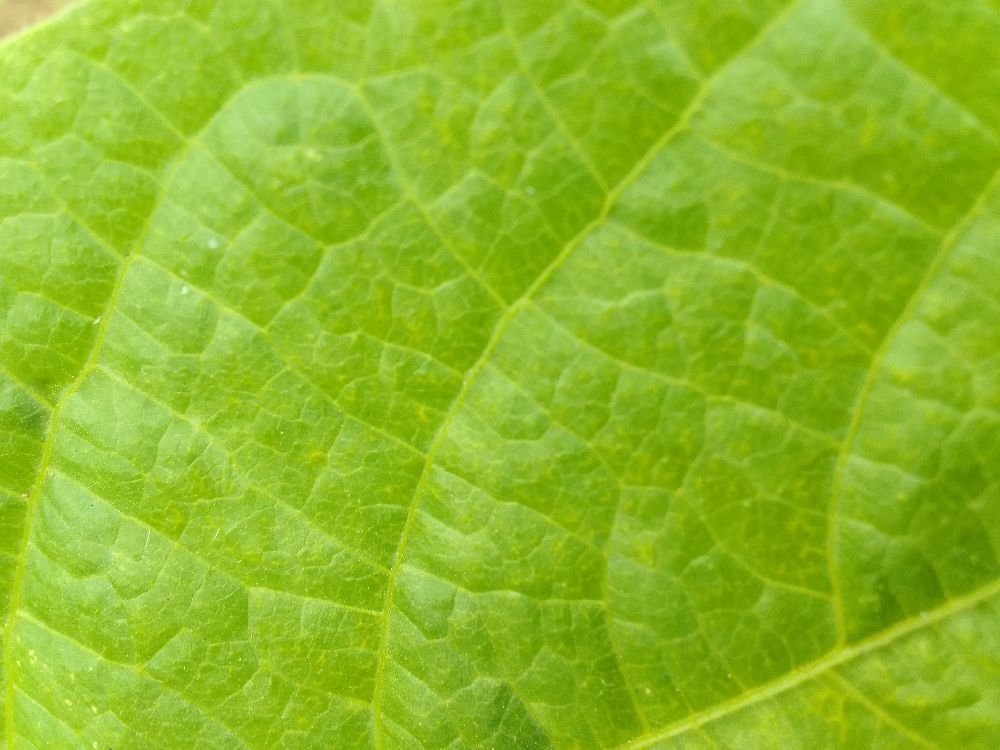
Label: healthy